Trust Me, I'm Lying

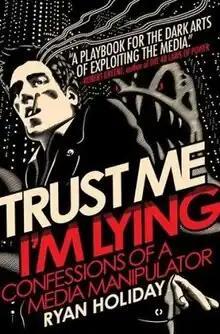
First edition (US)

Trust Me, I'm Lying: Confessions of a Media Manipulator is a book by Ryan Holiday chronicling his time working as a media strategist for clients including Tucker Max, Robert Greene, and Dov Charney.